Lightning (dog)

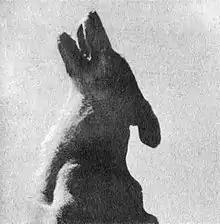
Lightning in the Perry Mason film"The Case of the Howling Dog" (1934)

Lightning was a German Shepherd from a line of canine silent film stars. A grandson of Strongheart, Lightning was billed as "The Wonder Dog" and "The Marvel Dog". He began life as a runt but grew to be larger than average for the breed, and he was very intelligent. Lightning appeared in numerous movies.